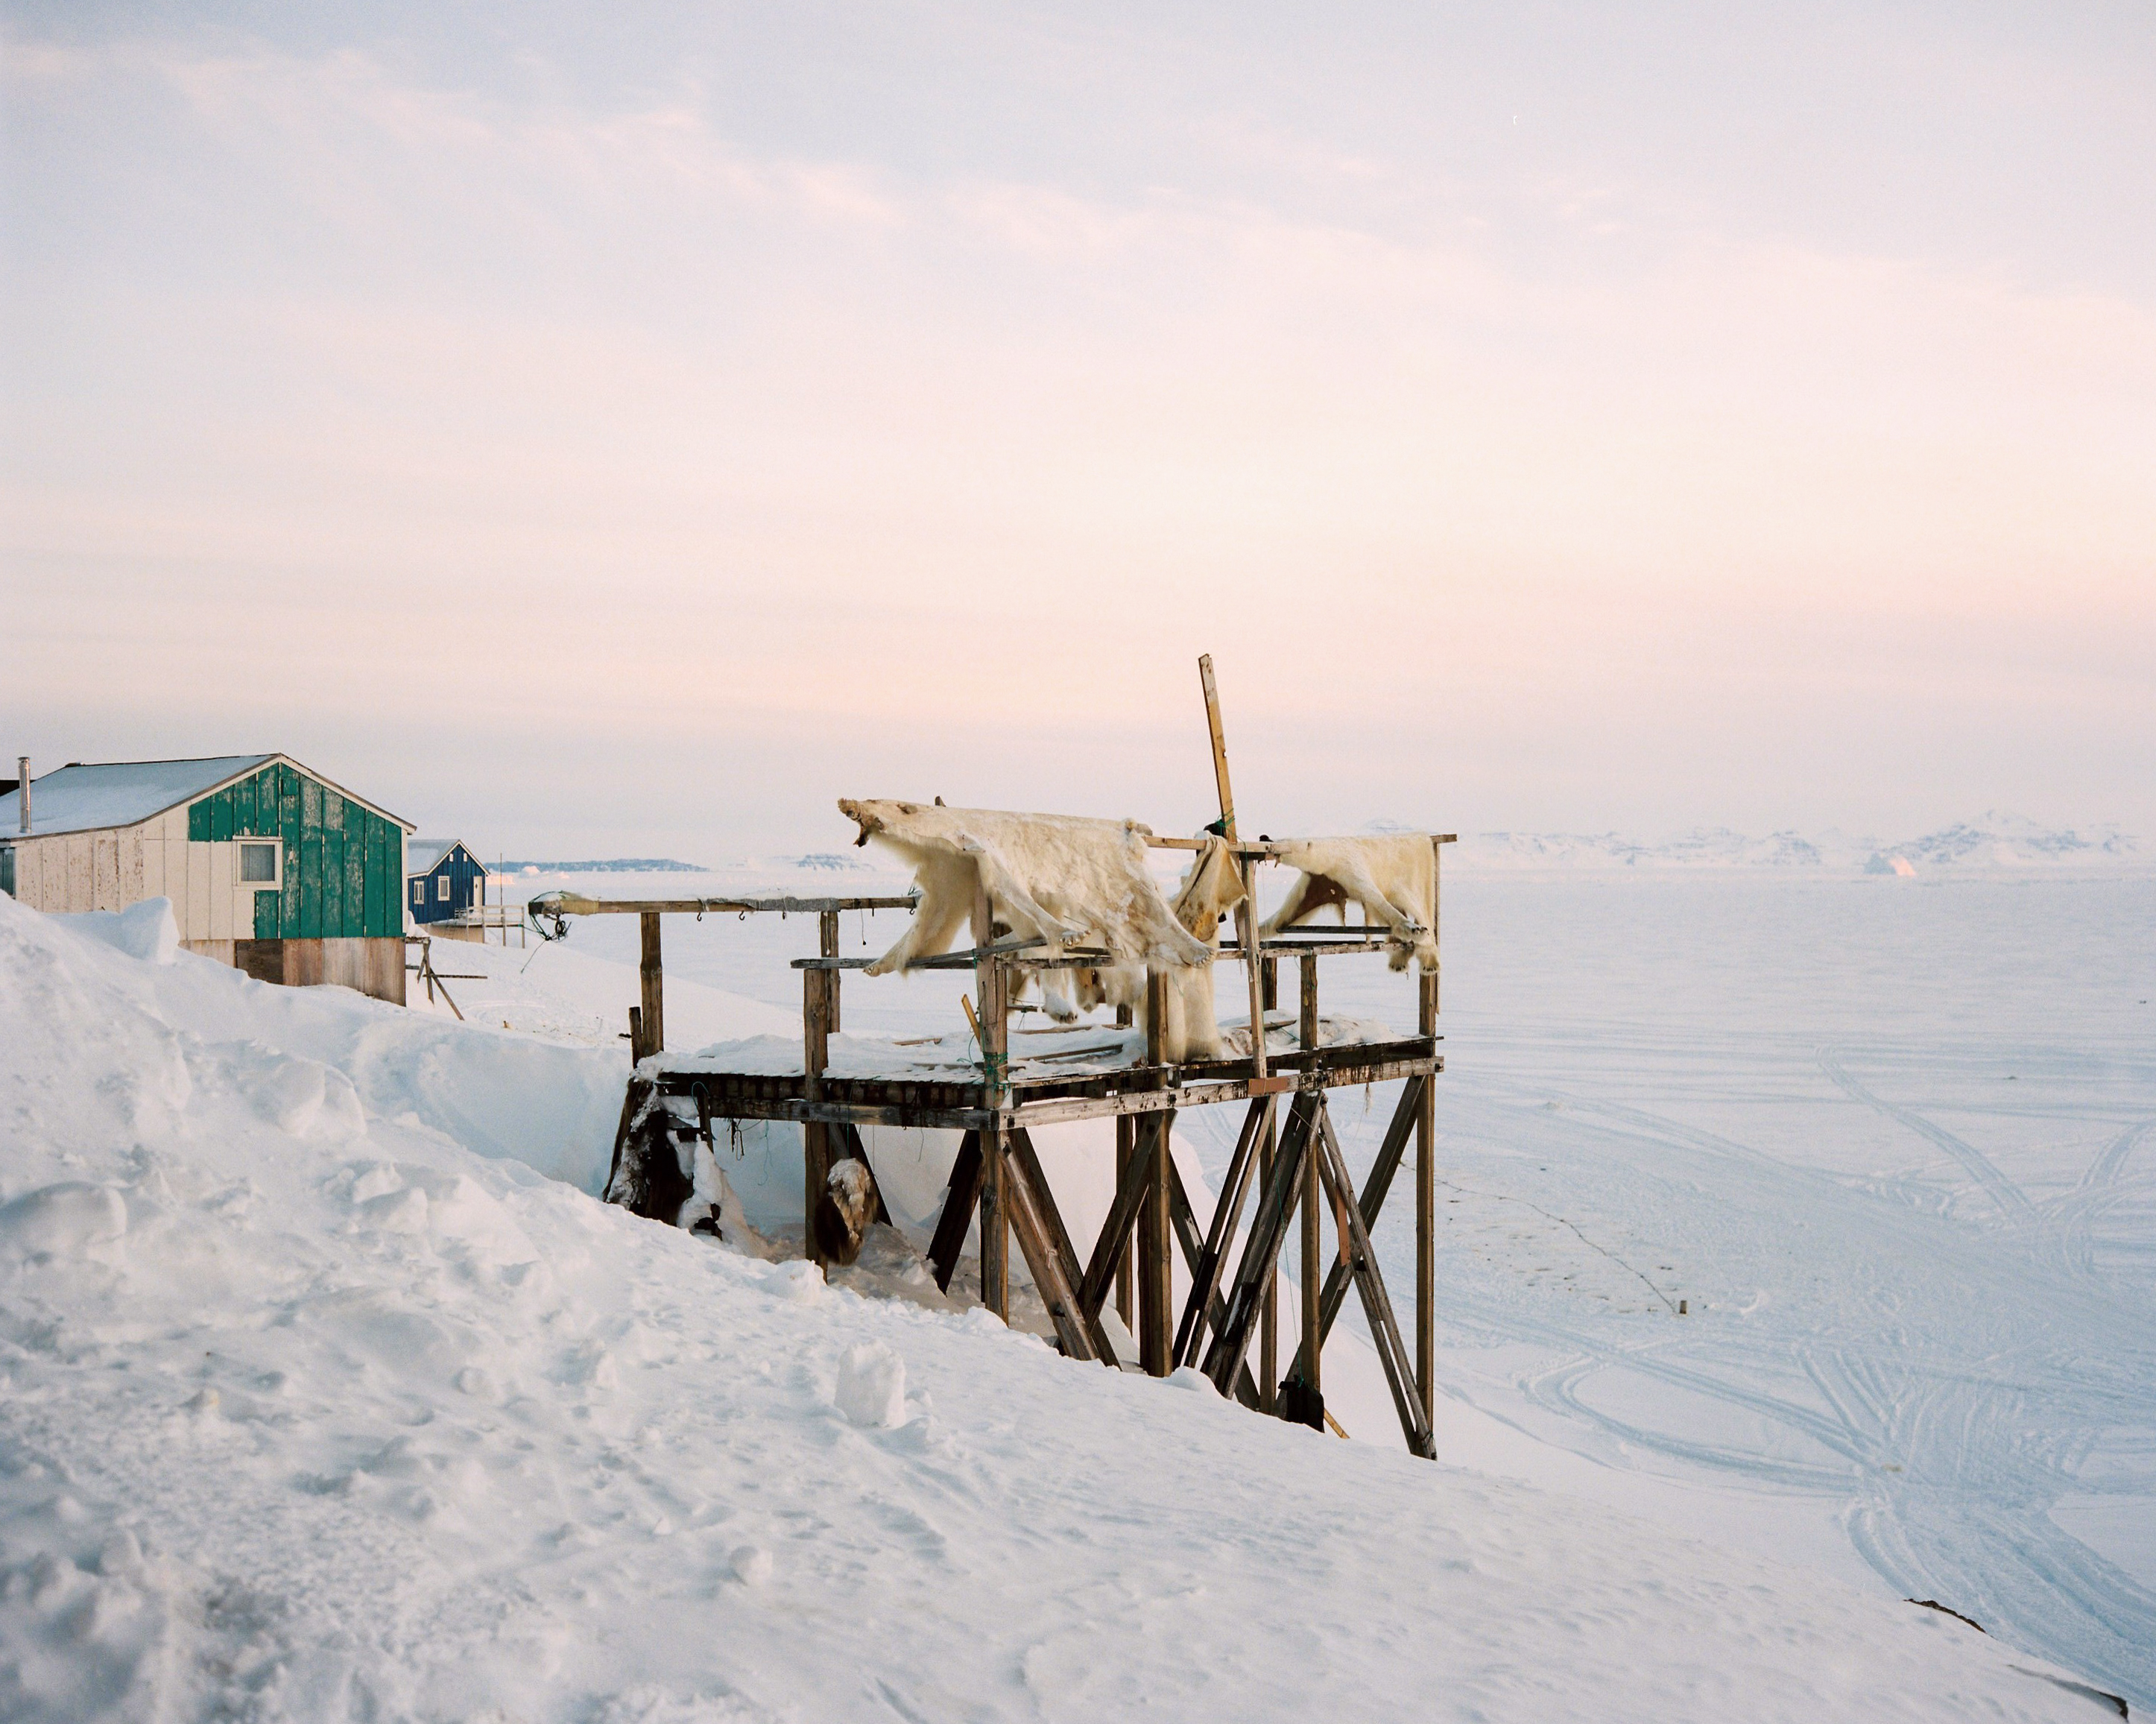
snow, winter, freezing, arctic, natural environment, ice, blizzard, vehicle, ice cap, winter storm, tundra, cart